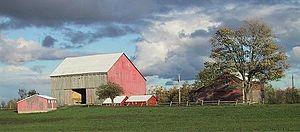
Une grange est un bâtiment agricole utilisé pour le stockage et permettant le travail dans un lieu couvert. Ayant un toit en tôle, tuile ou ardoise, ses principales ouvertures sont des portes à un ou deux panneaux. Il est parfois utilisé pour abriter les animaux ou stocker des véhicules et autres équipements agricoles. Les granges sont construites généralement loin des fermes pour éviter la propagation d'incendie.